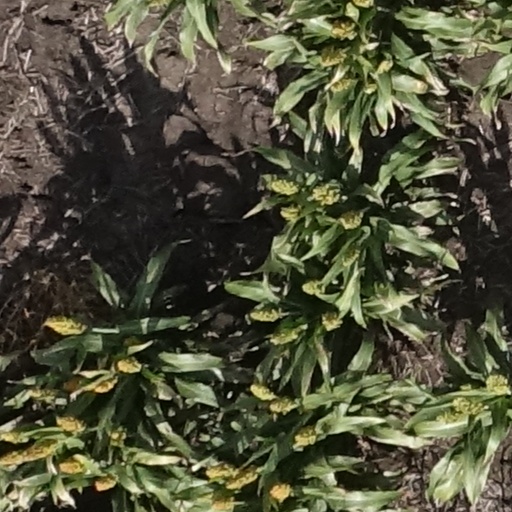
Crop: sorghum